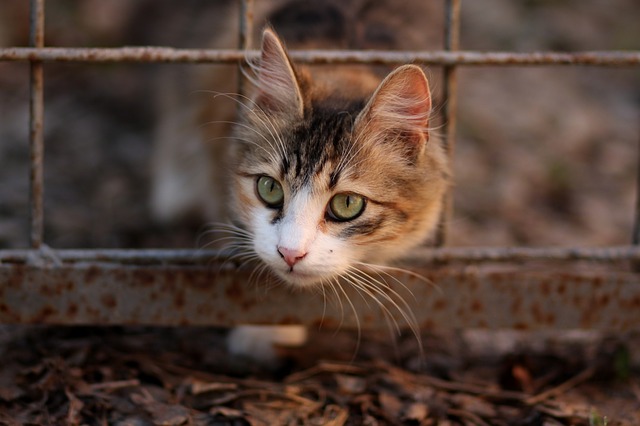
Label: gatto